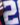
Number: 2